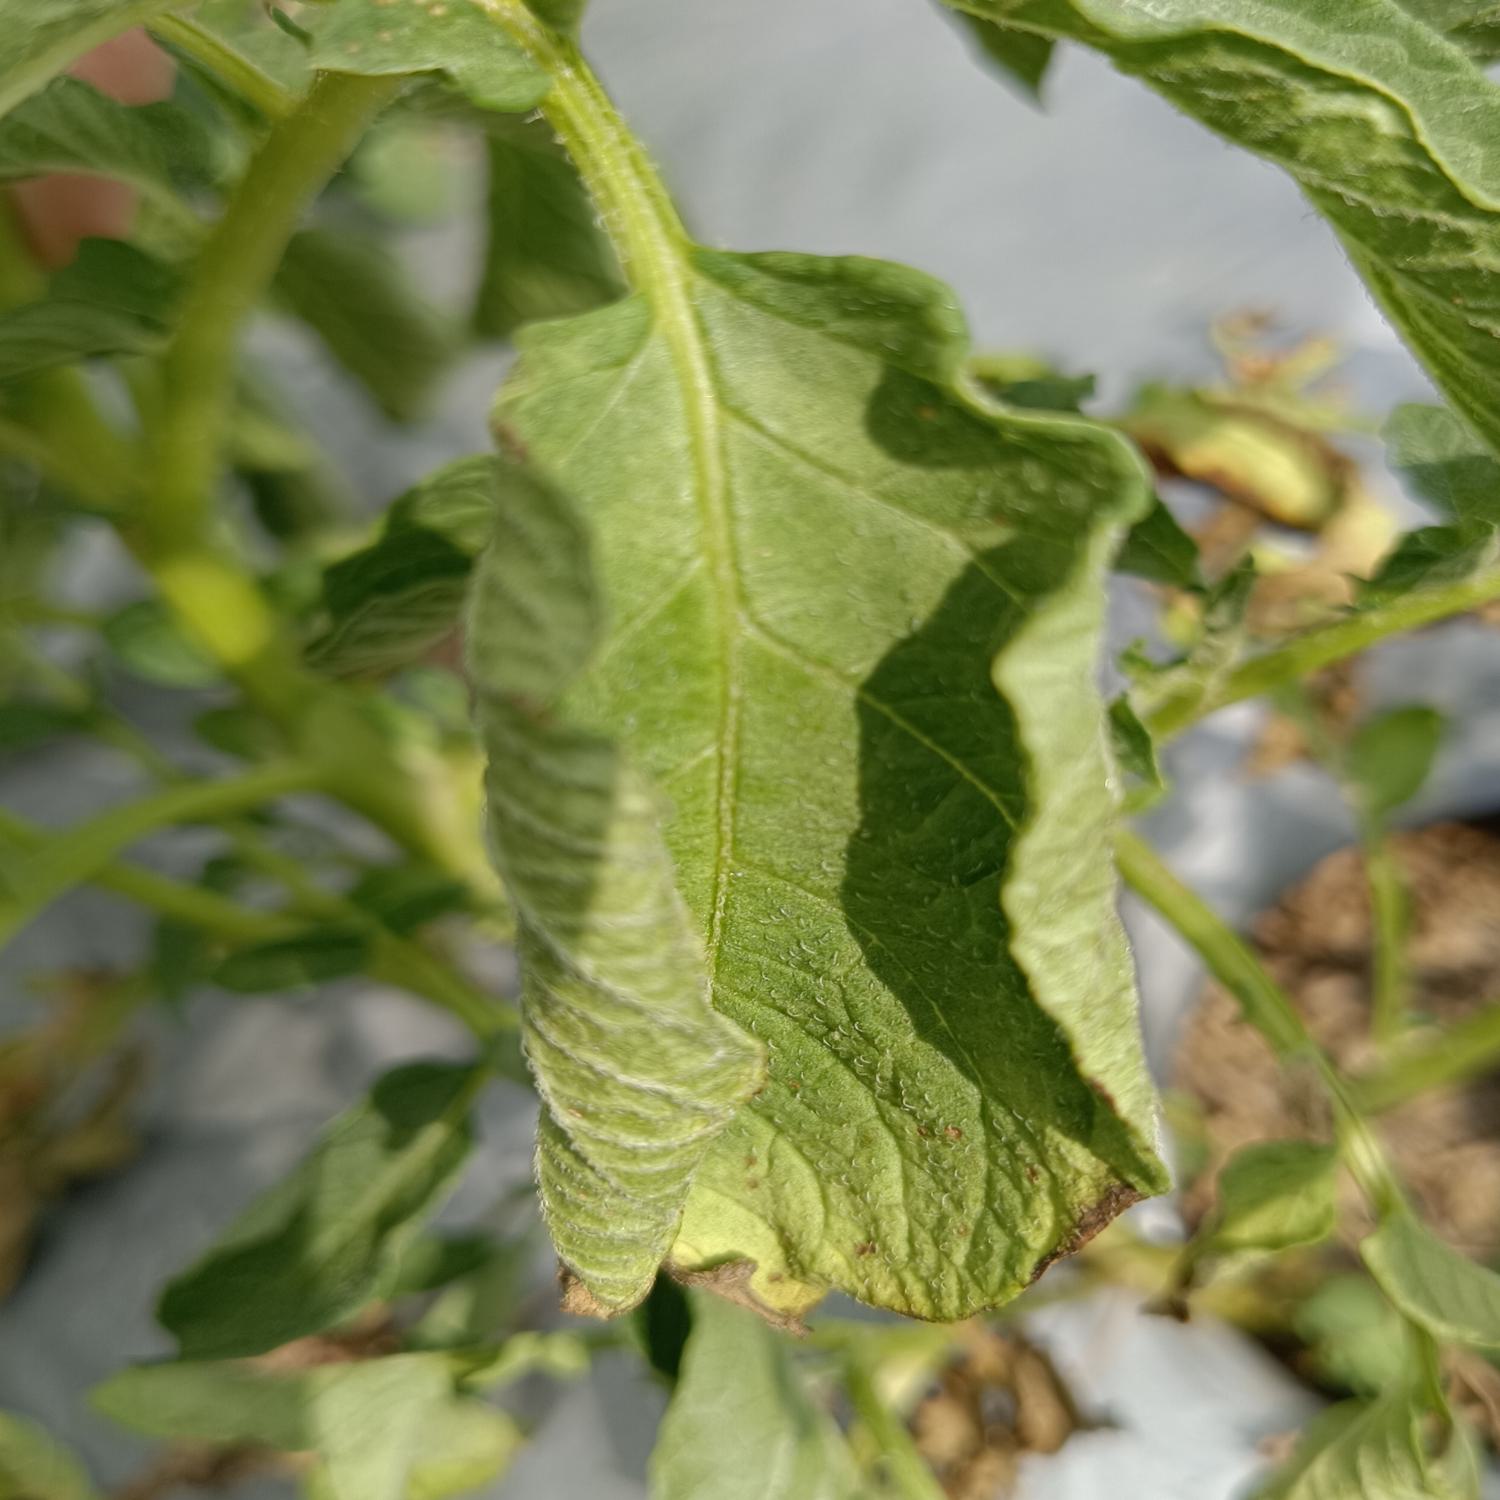
Etiqueta: Pudricion_Parda